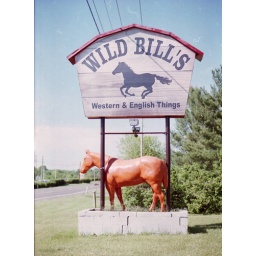
(not sure under which of those categories the orange horse falls.) stephens city, va - 05.15.10 (nikon f)